NBC Matinee Theater

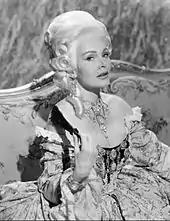
Zsa Zsa Gabor as Madame Brillon in "The Last Voyage", 1957.

The program's initial presentation was "Beginning Now", by John P. Marquand, starring Louis Hayward.